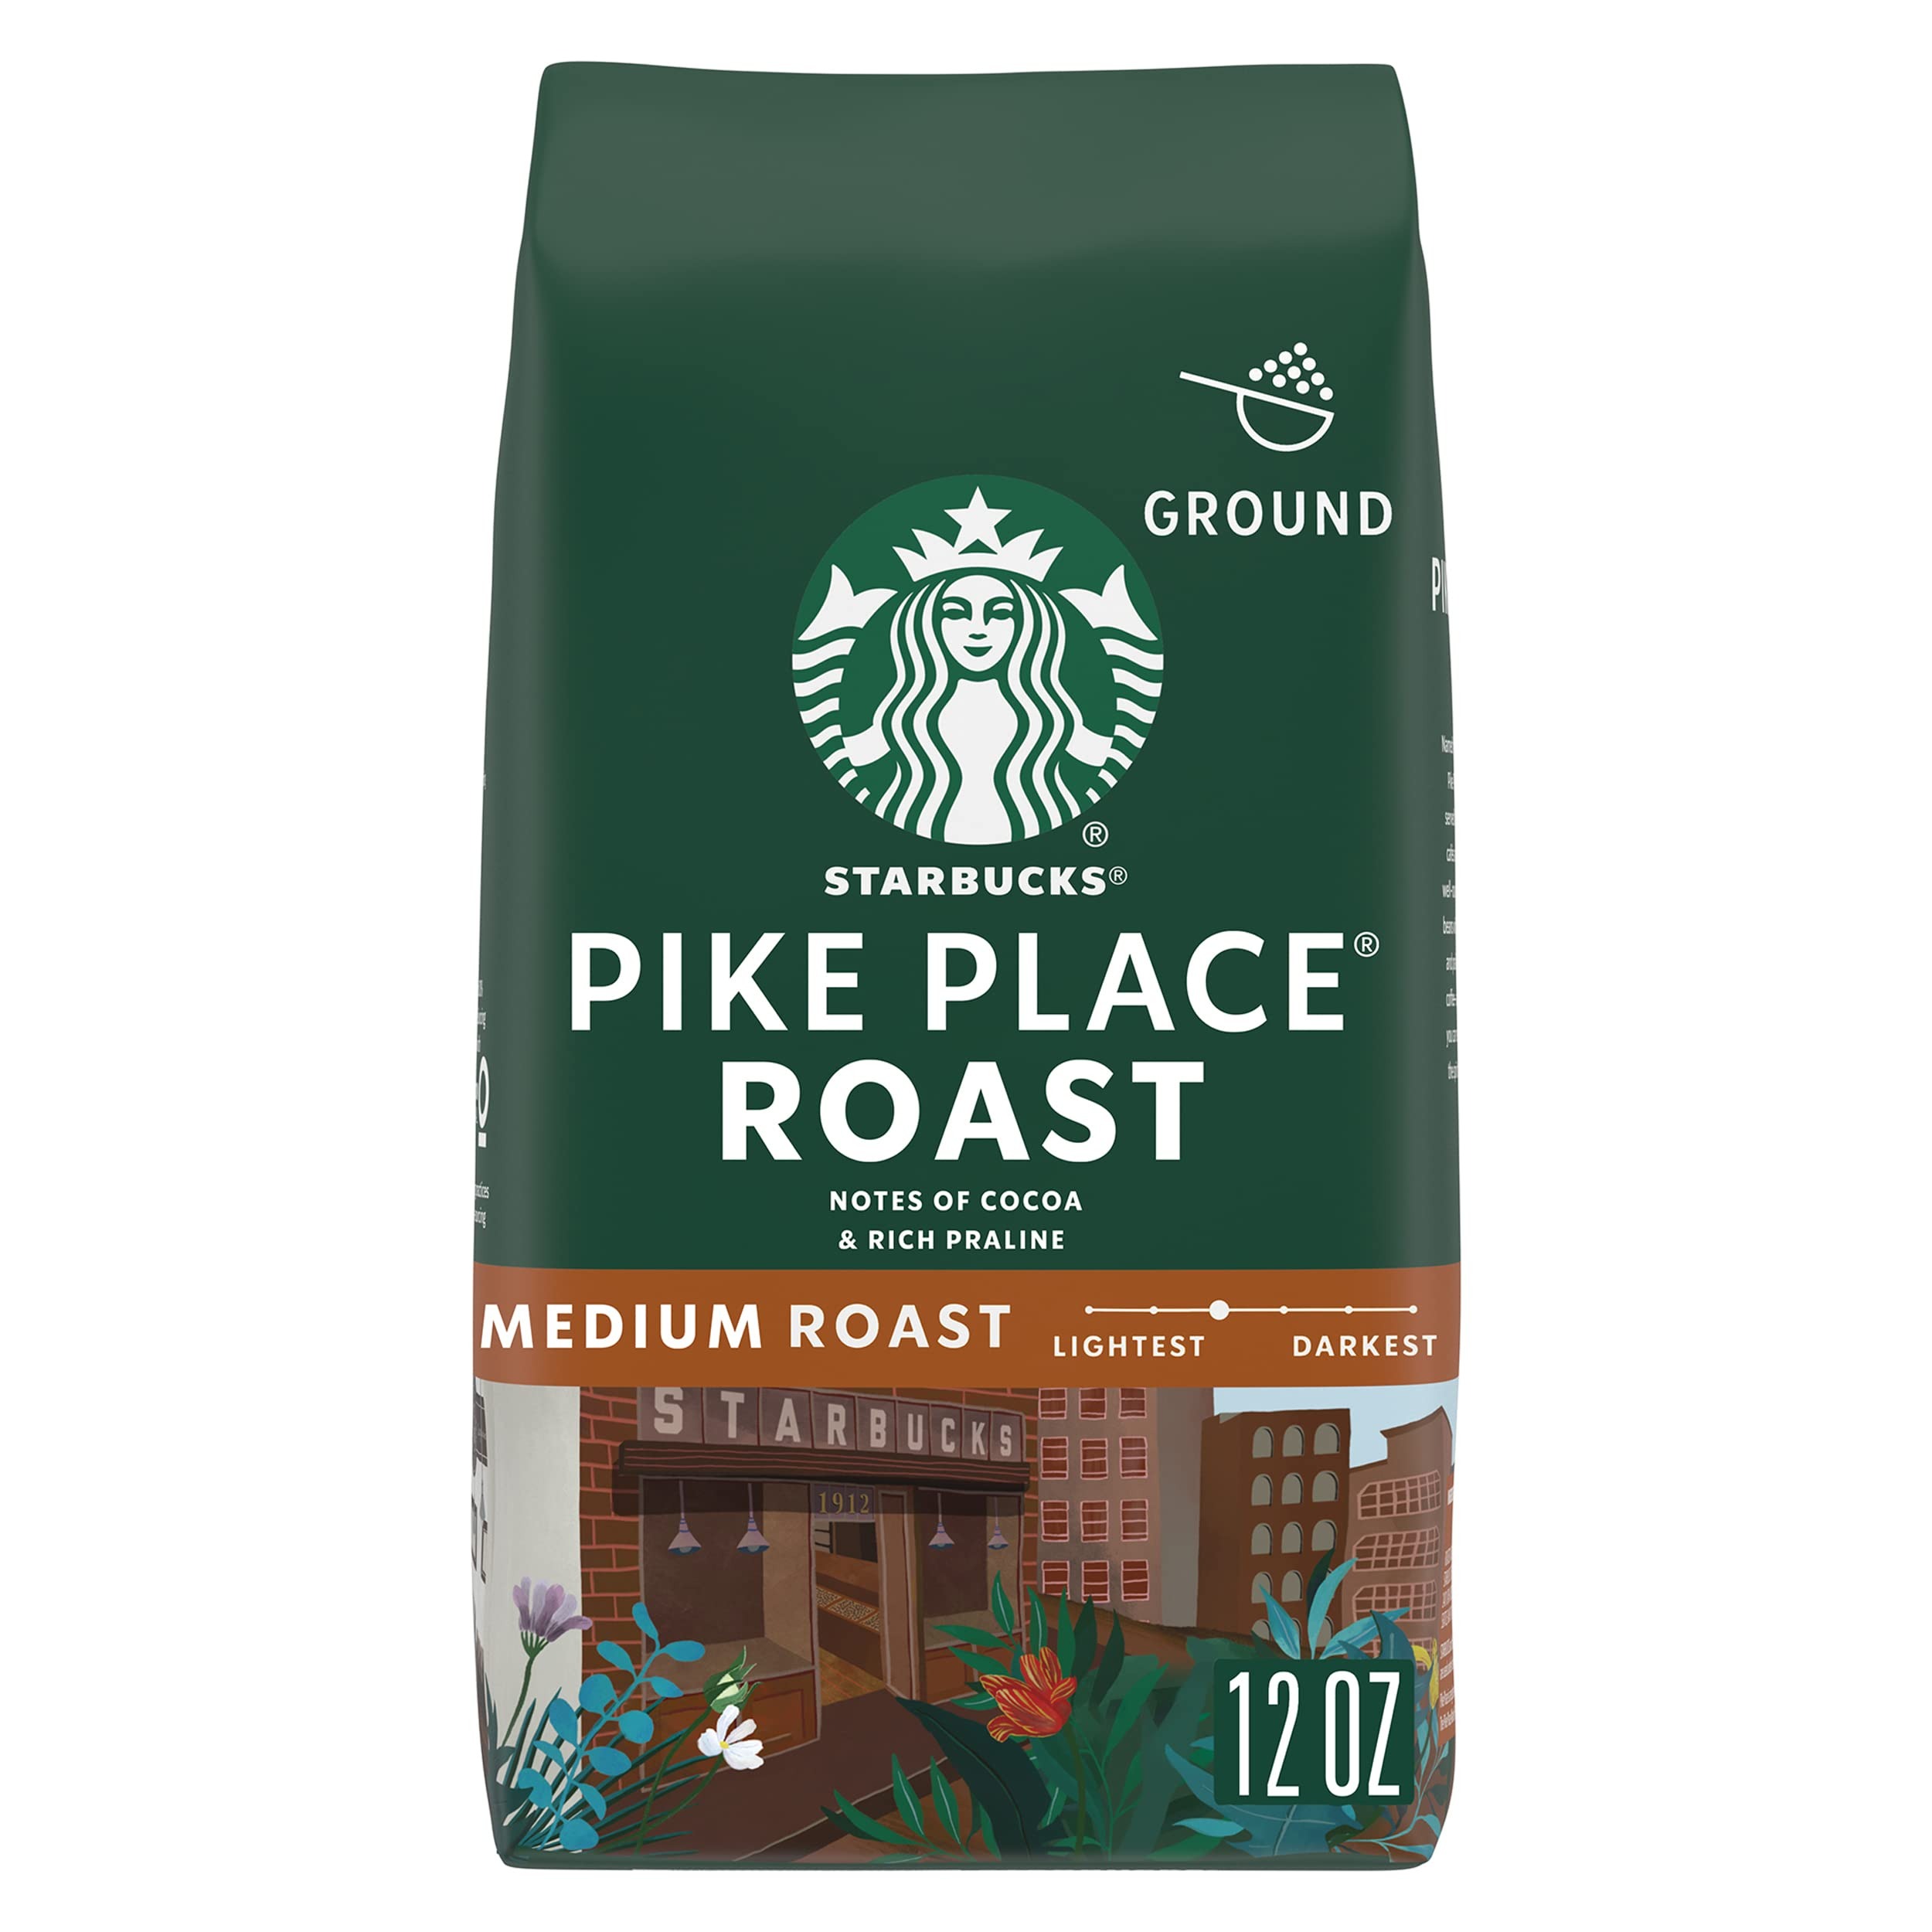
Item Name: Starbucks Ground Coffee, Medium Roast Coffee, Pike Place Roast, 100% Arabica, 1 Bag (12 Oz)
Bullet Point 1: PREMIUM GROUND COFFEE: Starbucks delivers fresh tasting roasted coffee cup after cup with this 12-ounce bag of Pike Place Roast medium roast ground coffee
Bullet Point 2: STARBUCKS PIKE PLACE ROAST COFFEE: A smooth, well-rounded blend of Latin American coffees with subtly rich notes of cocoa and rich praline; it’s gourmet coffee that's perfect for every day​
Bullet Point 3: CAFE QUALITY: Starbucks adheres to the highest quality standards—shipping you the same carefully roasted 100% arabica coffee beans we brew in our cafés​
Bullet Point 4: MAKE IT YOUR OWN: Whether you like black coffee or adding cream and sugar, Starbucks coffee is carefully ground to be ideal for a variety of brewing methods, including drip brewer, coffee press, pour-over and moka pot​
Bullet Point 5: ETHICALLY SOURCED: Starbucks is committed to 100% ethical coffee sourcing in partnership with Conservation International​
Value: 12.0
Unit: Ounce

Price: 9.505